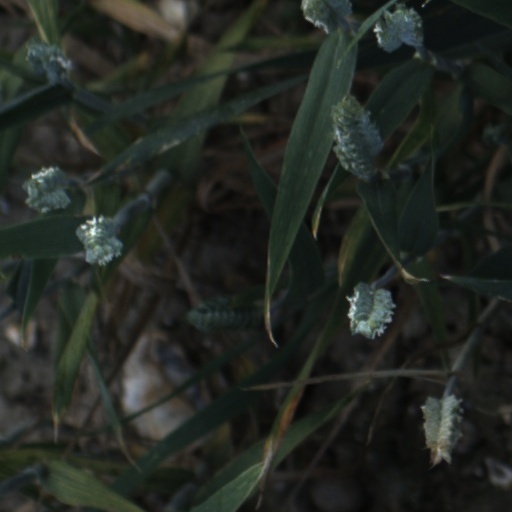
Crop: wheat